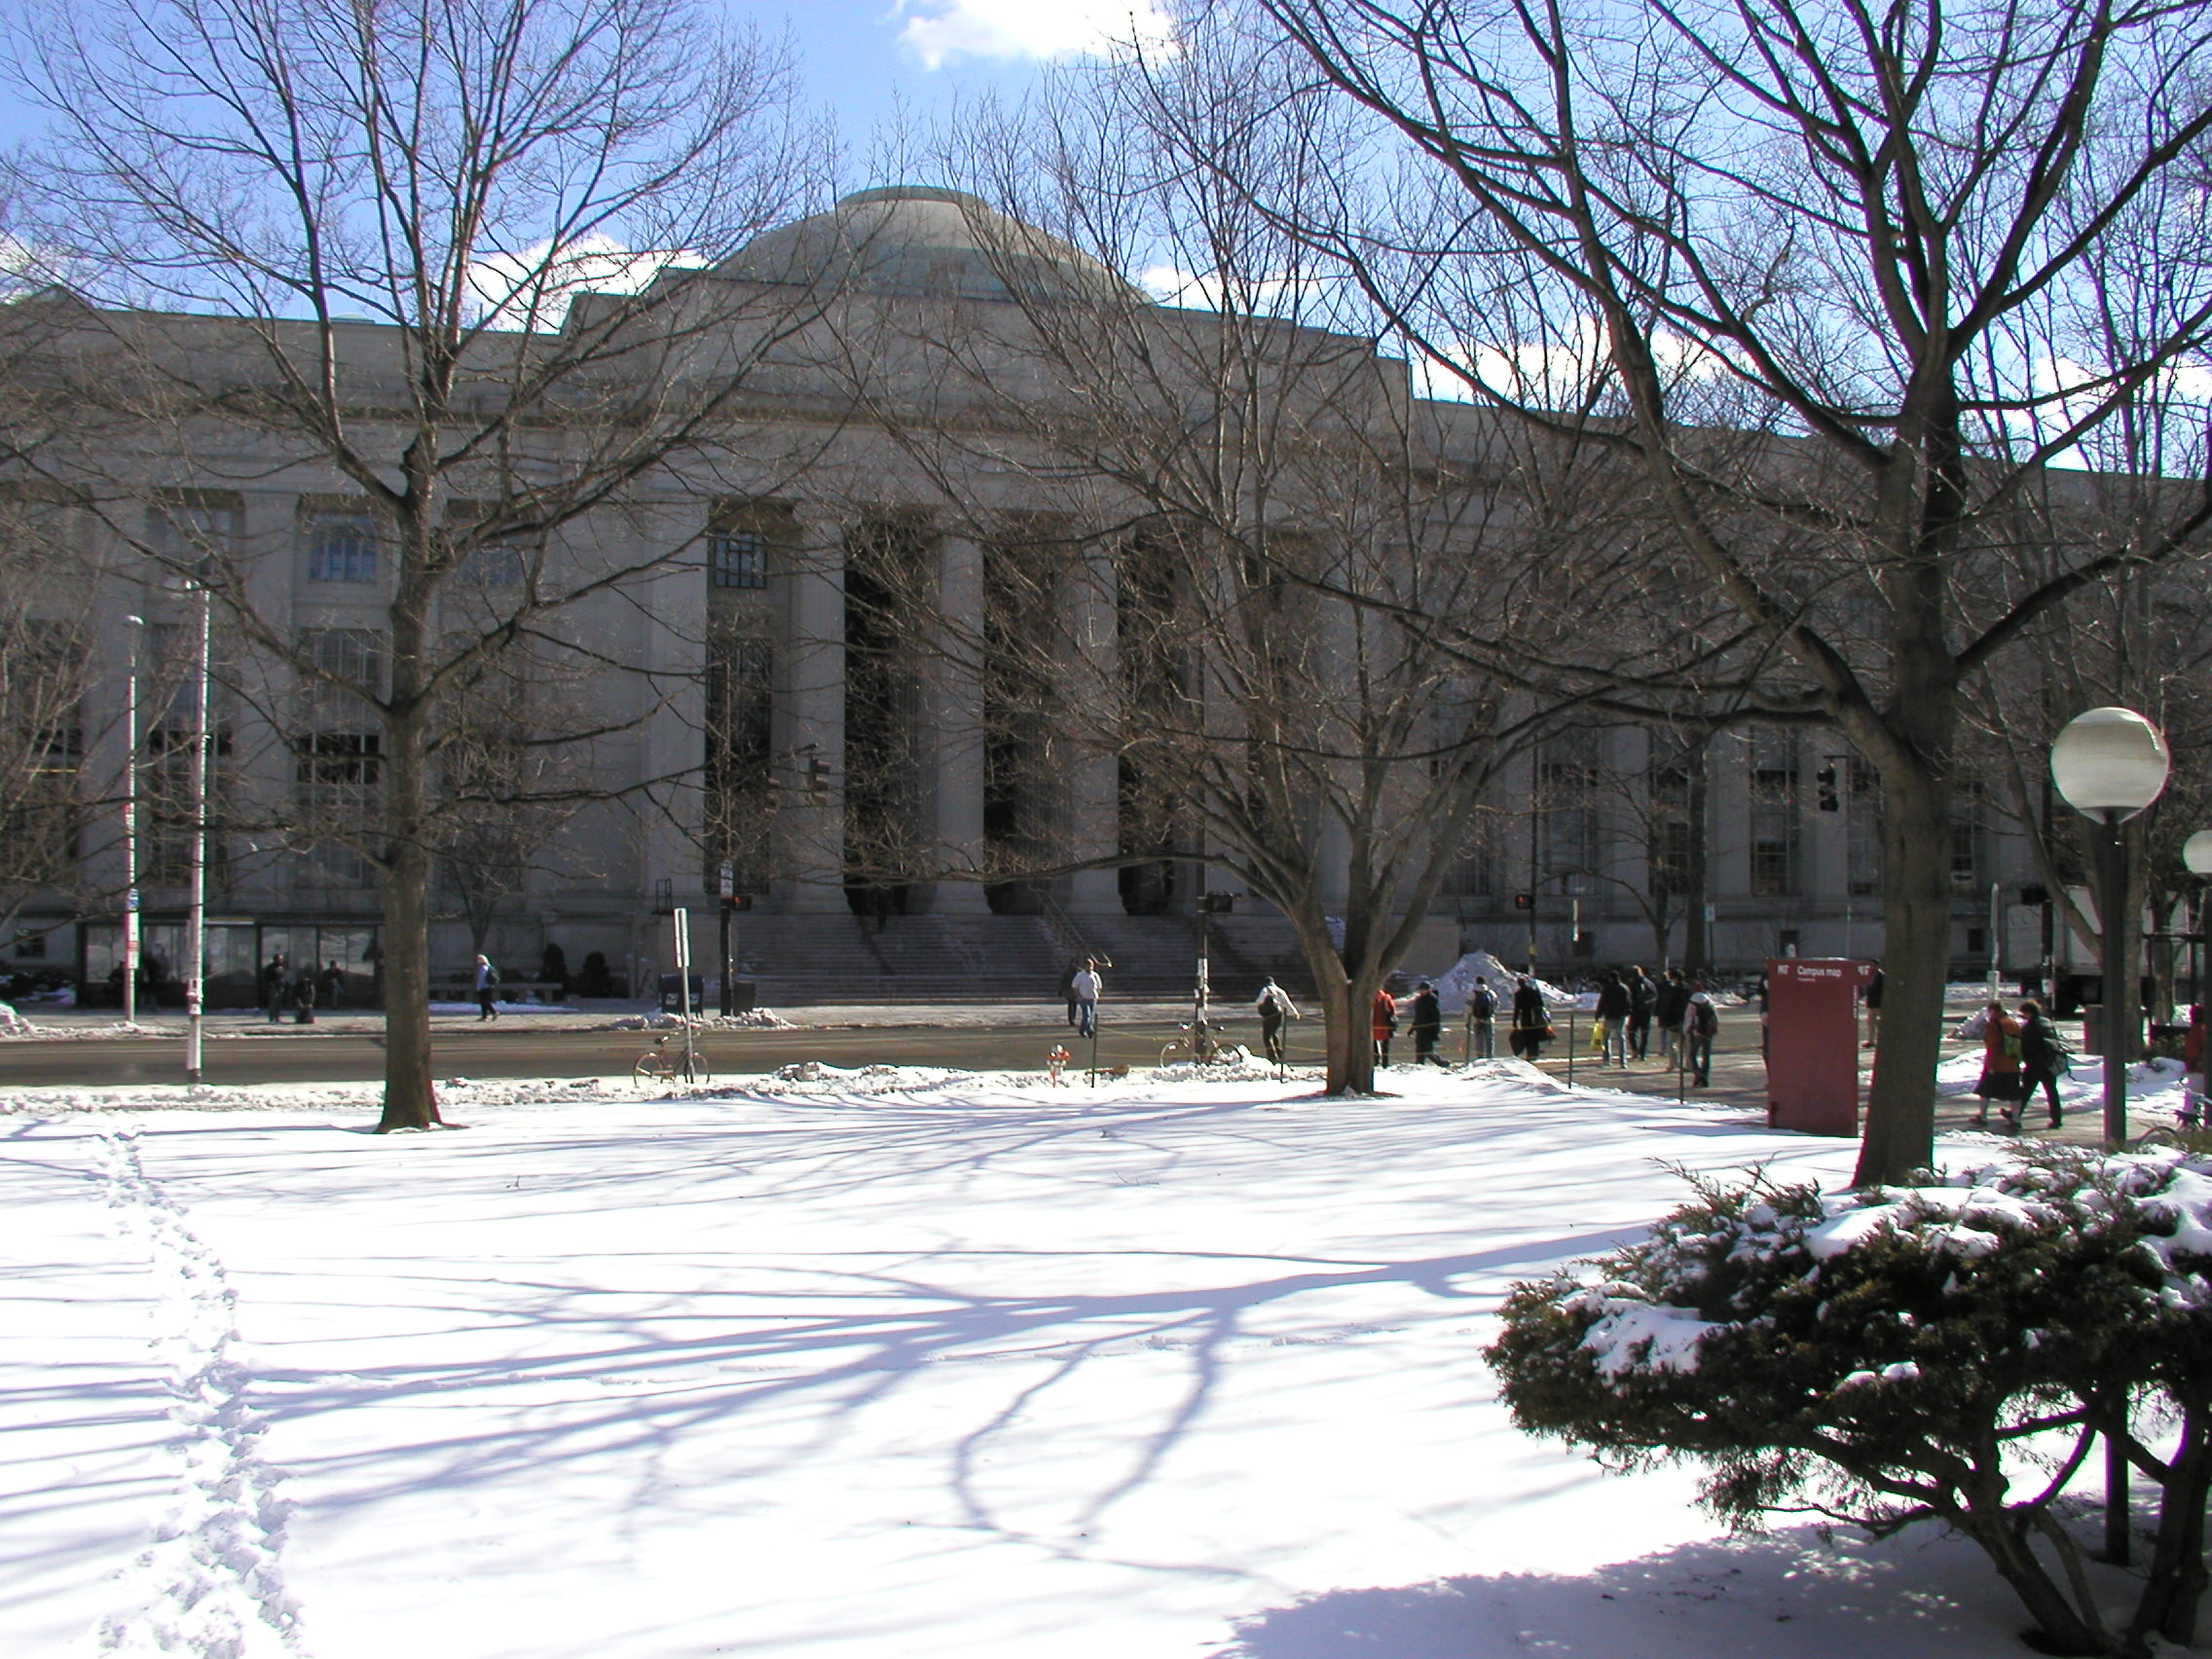
snow, winter, home, weather, season, boston, estate, mit, neighbourhood, ice rink